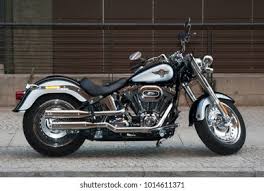
Vehicle type: Motorcycles